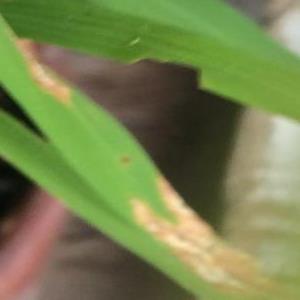
Disease: Blast